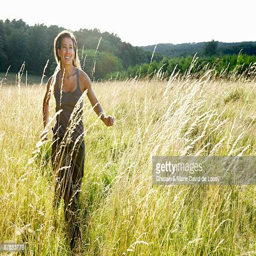
woman running in a field